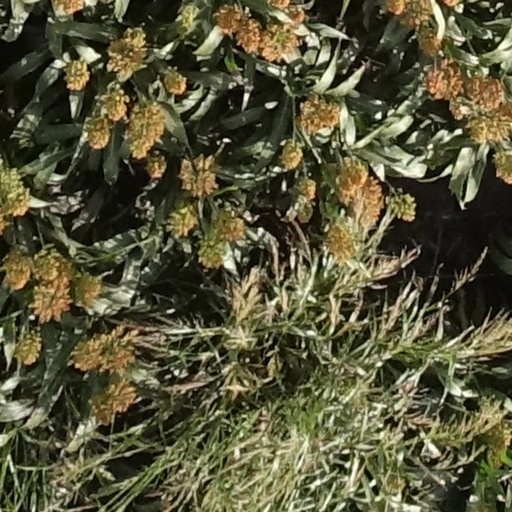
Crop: sorghum